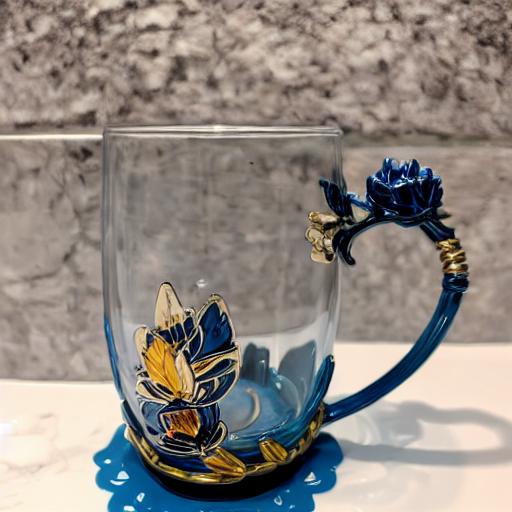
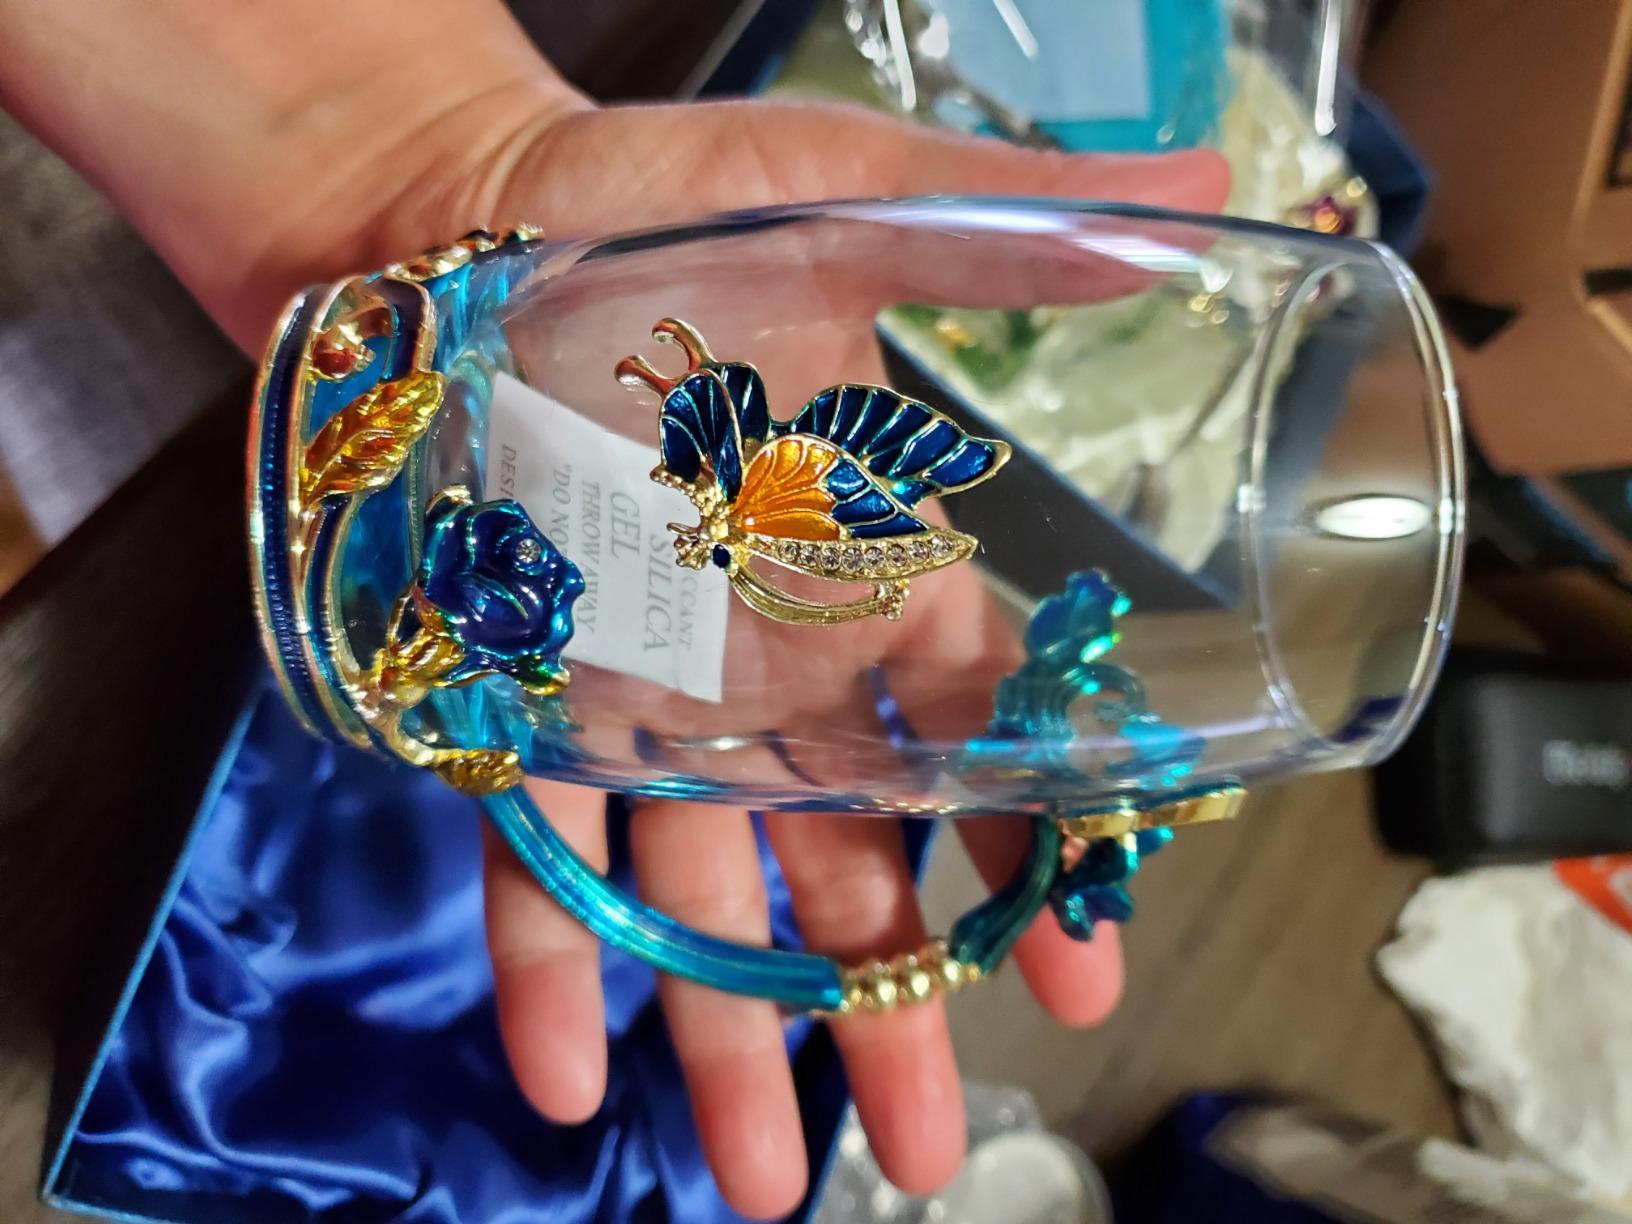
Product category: items_mug
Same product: no